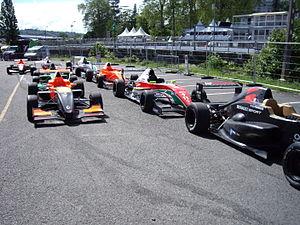
Parc fermé du Grand Prix automobile de Pau 2013
Le Trophée de Pau de Formule Renault 2013 se déroule lors de la 72ᵉ édition du Grand Prix de Pau. Cette course spéciale de la Formule Renault 2.0 est une épreuve indépendante hors championnat. Le Grand Prix se dispute les 18, 19 et 20 mai 2013, la dernière journée étant le lundi de pentecôte, ce qui constitue le retour de la tradition du GP Palois.
Le Grand Prix automobile de Pau est une épreuve de course automobile disputée chaque année sur le Circuit de Pau-Ville, tracée dans les rues de Pau, dans le département des Pyrénées-Atlantiques, en France.